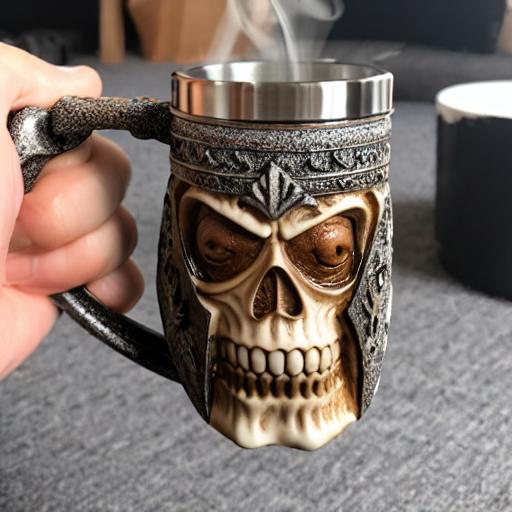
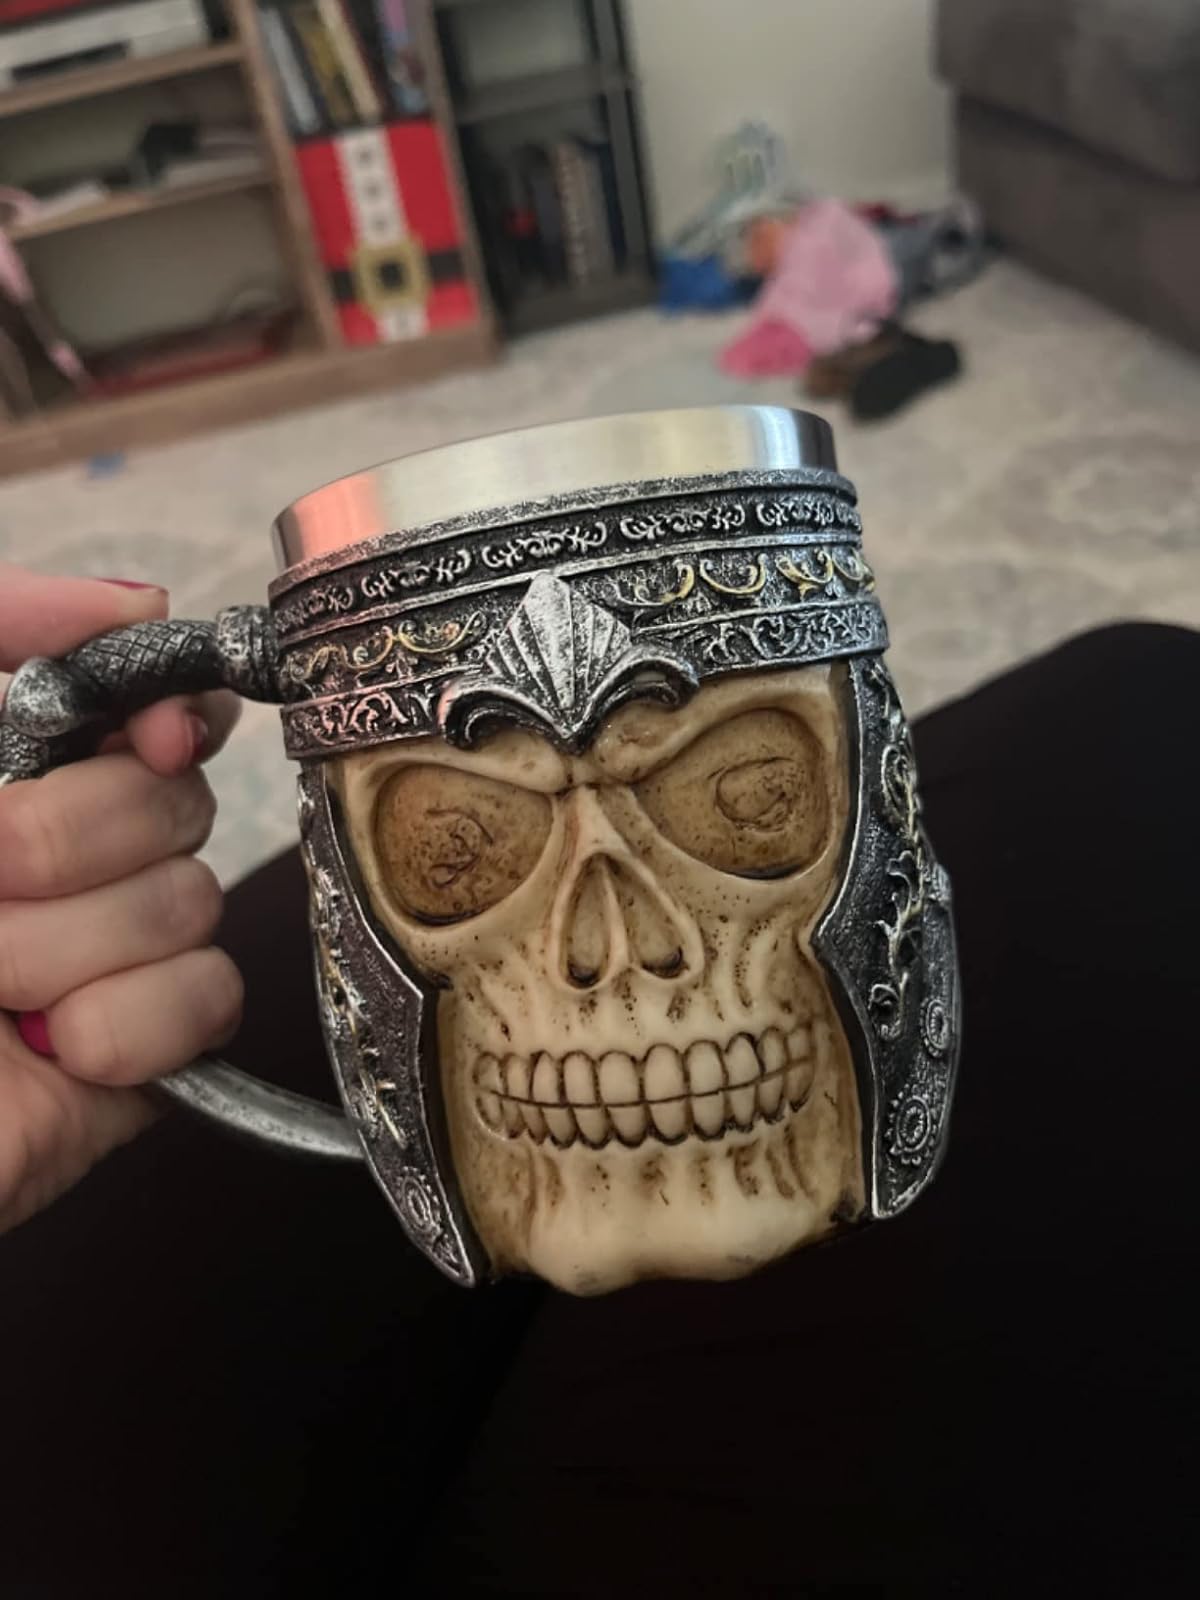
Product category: items_mug
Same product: no